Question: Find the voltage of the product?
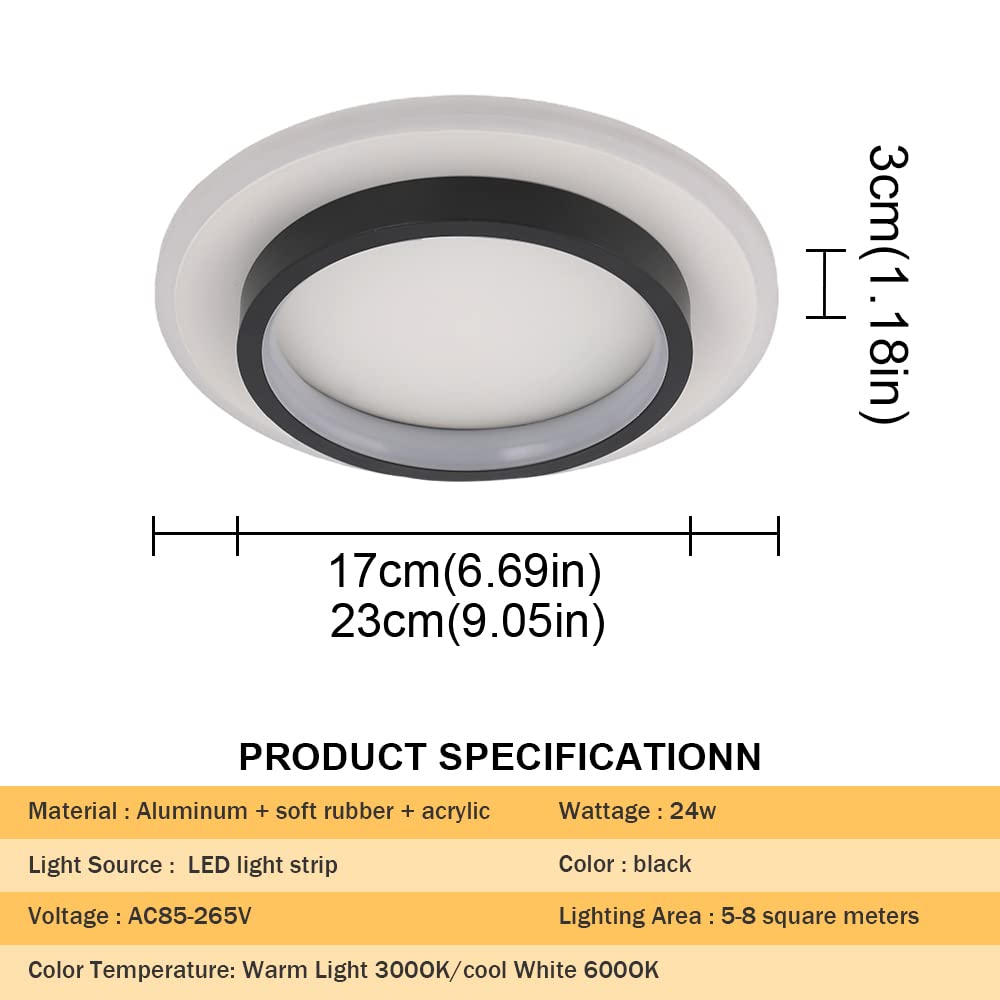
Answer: [85.0, 265.0] volt